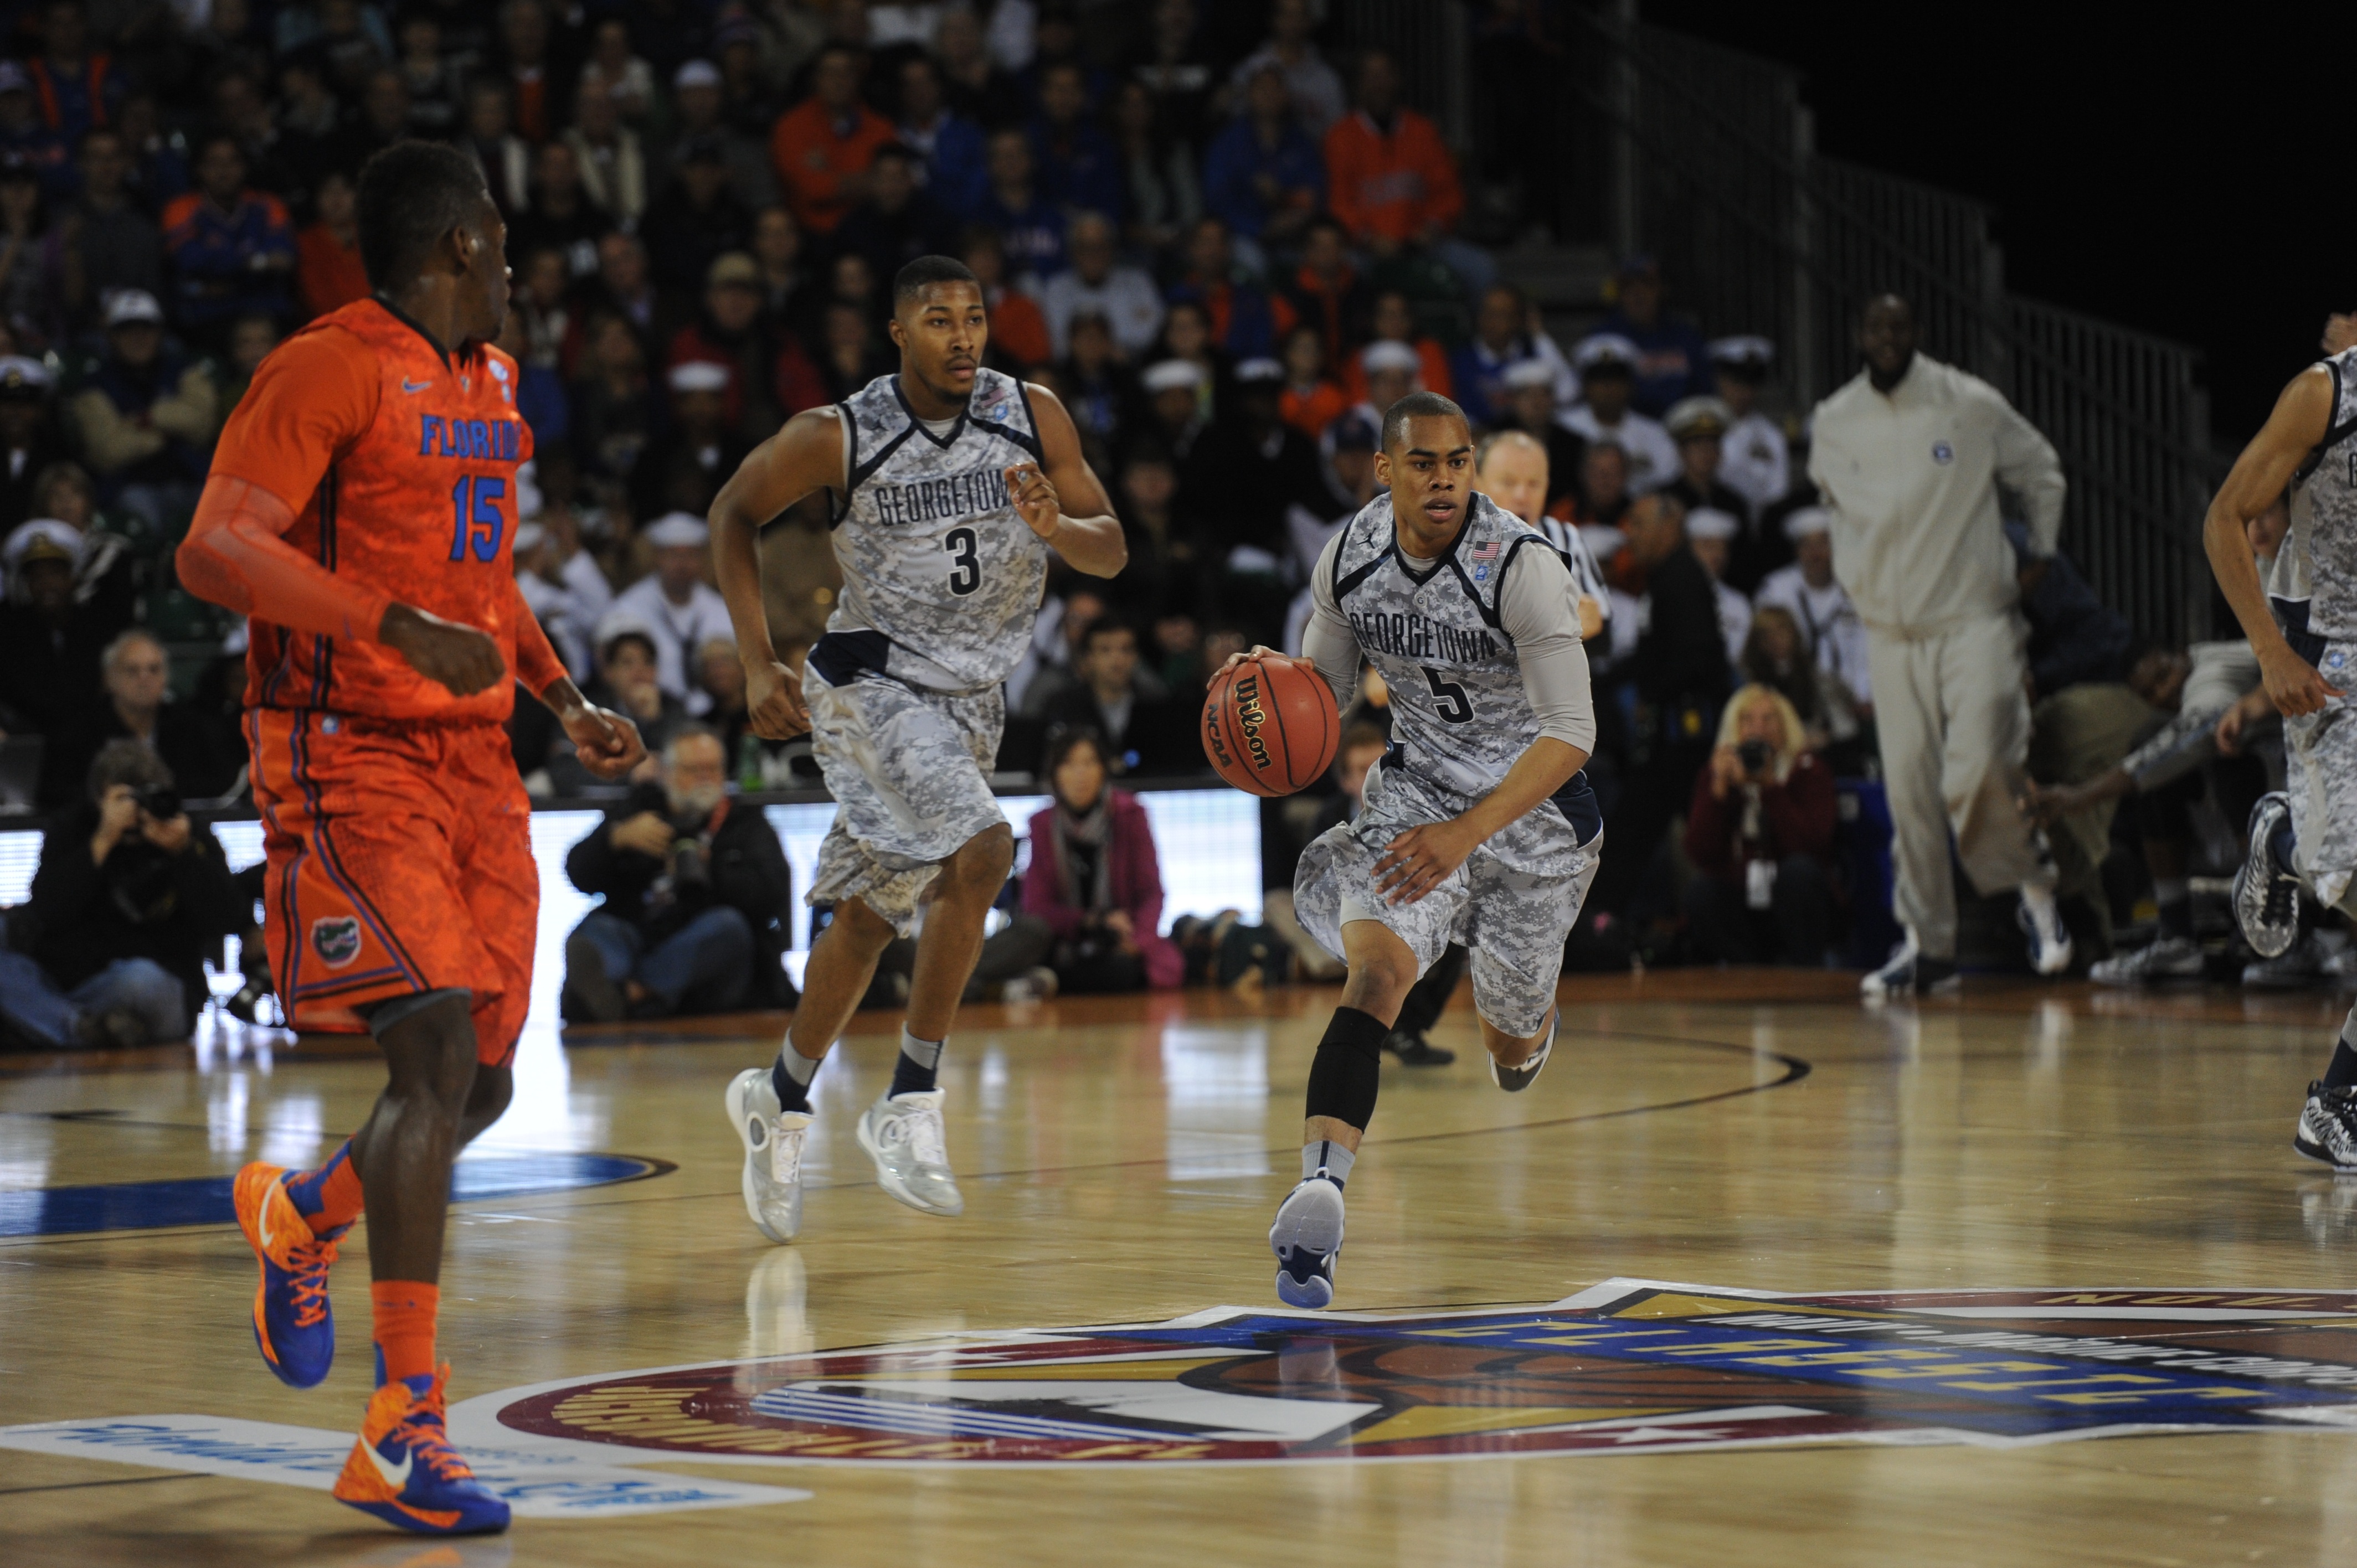
people, sport, game, crowd, audience, basketball, player, sports, ball, court, players, athletes, ball game, team sport, basketball player, basketball moves